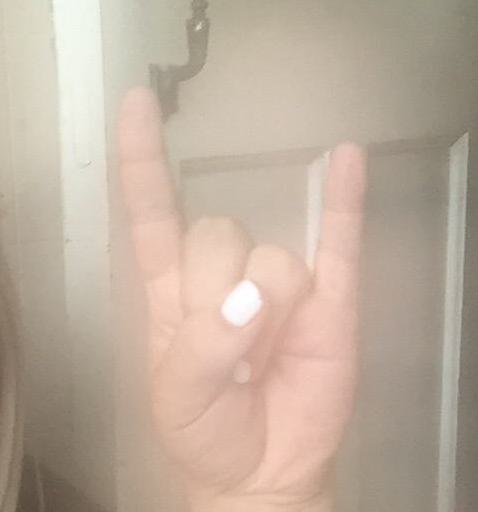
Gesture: rock